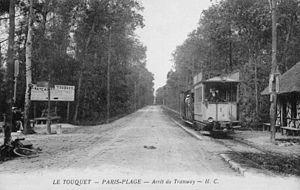
Le tramway d'Étaples à Paris-Plage est une voie ferrée d'intérêt local à écartement métrique qui fonctionna durant les premières années du XXᵉ siècle dans le département du Pas-de-Calais. Il relia, de 1900 à 1940, la station balnéaire du Touquet-Paris-Plage à la gare d'Étaples desservie par les trains de Compagnie des chemins de fer du Nord.